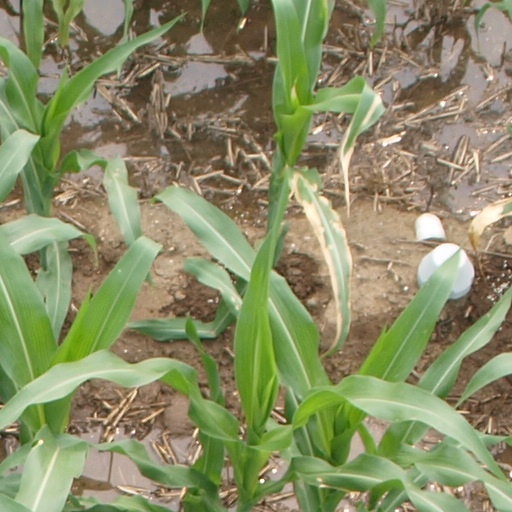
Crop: maize; corn